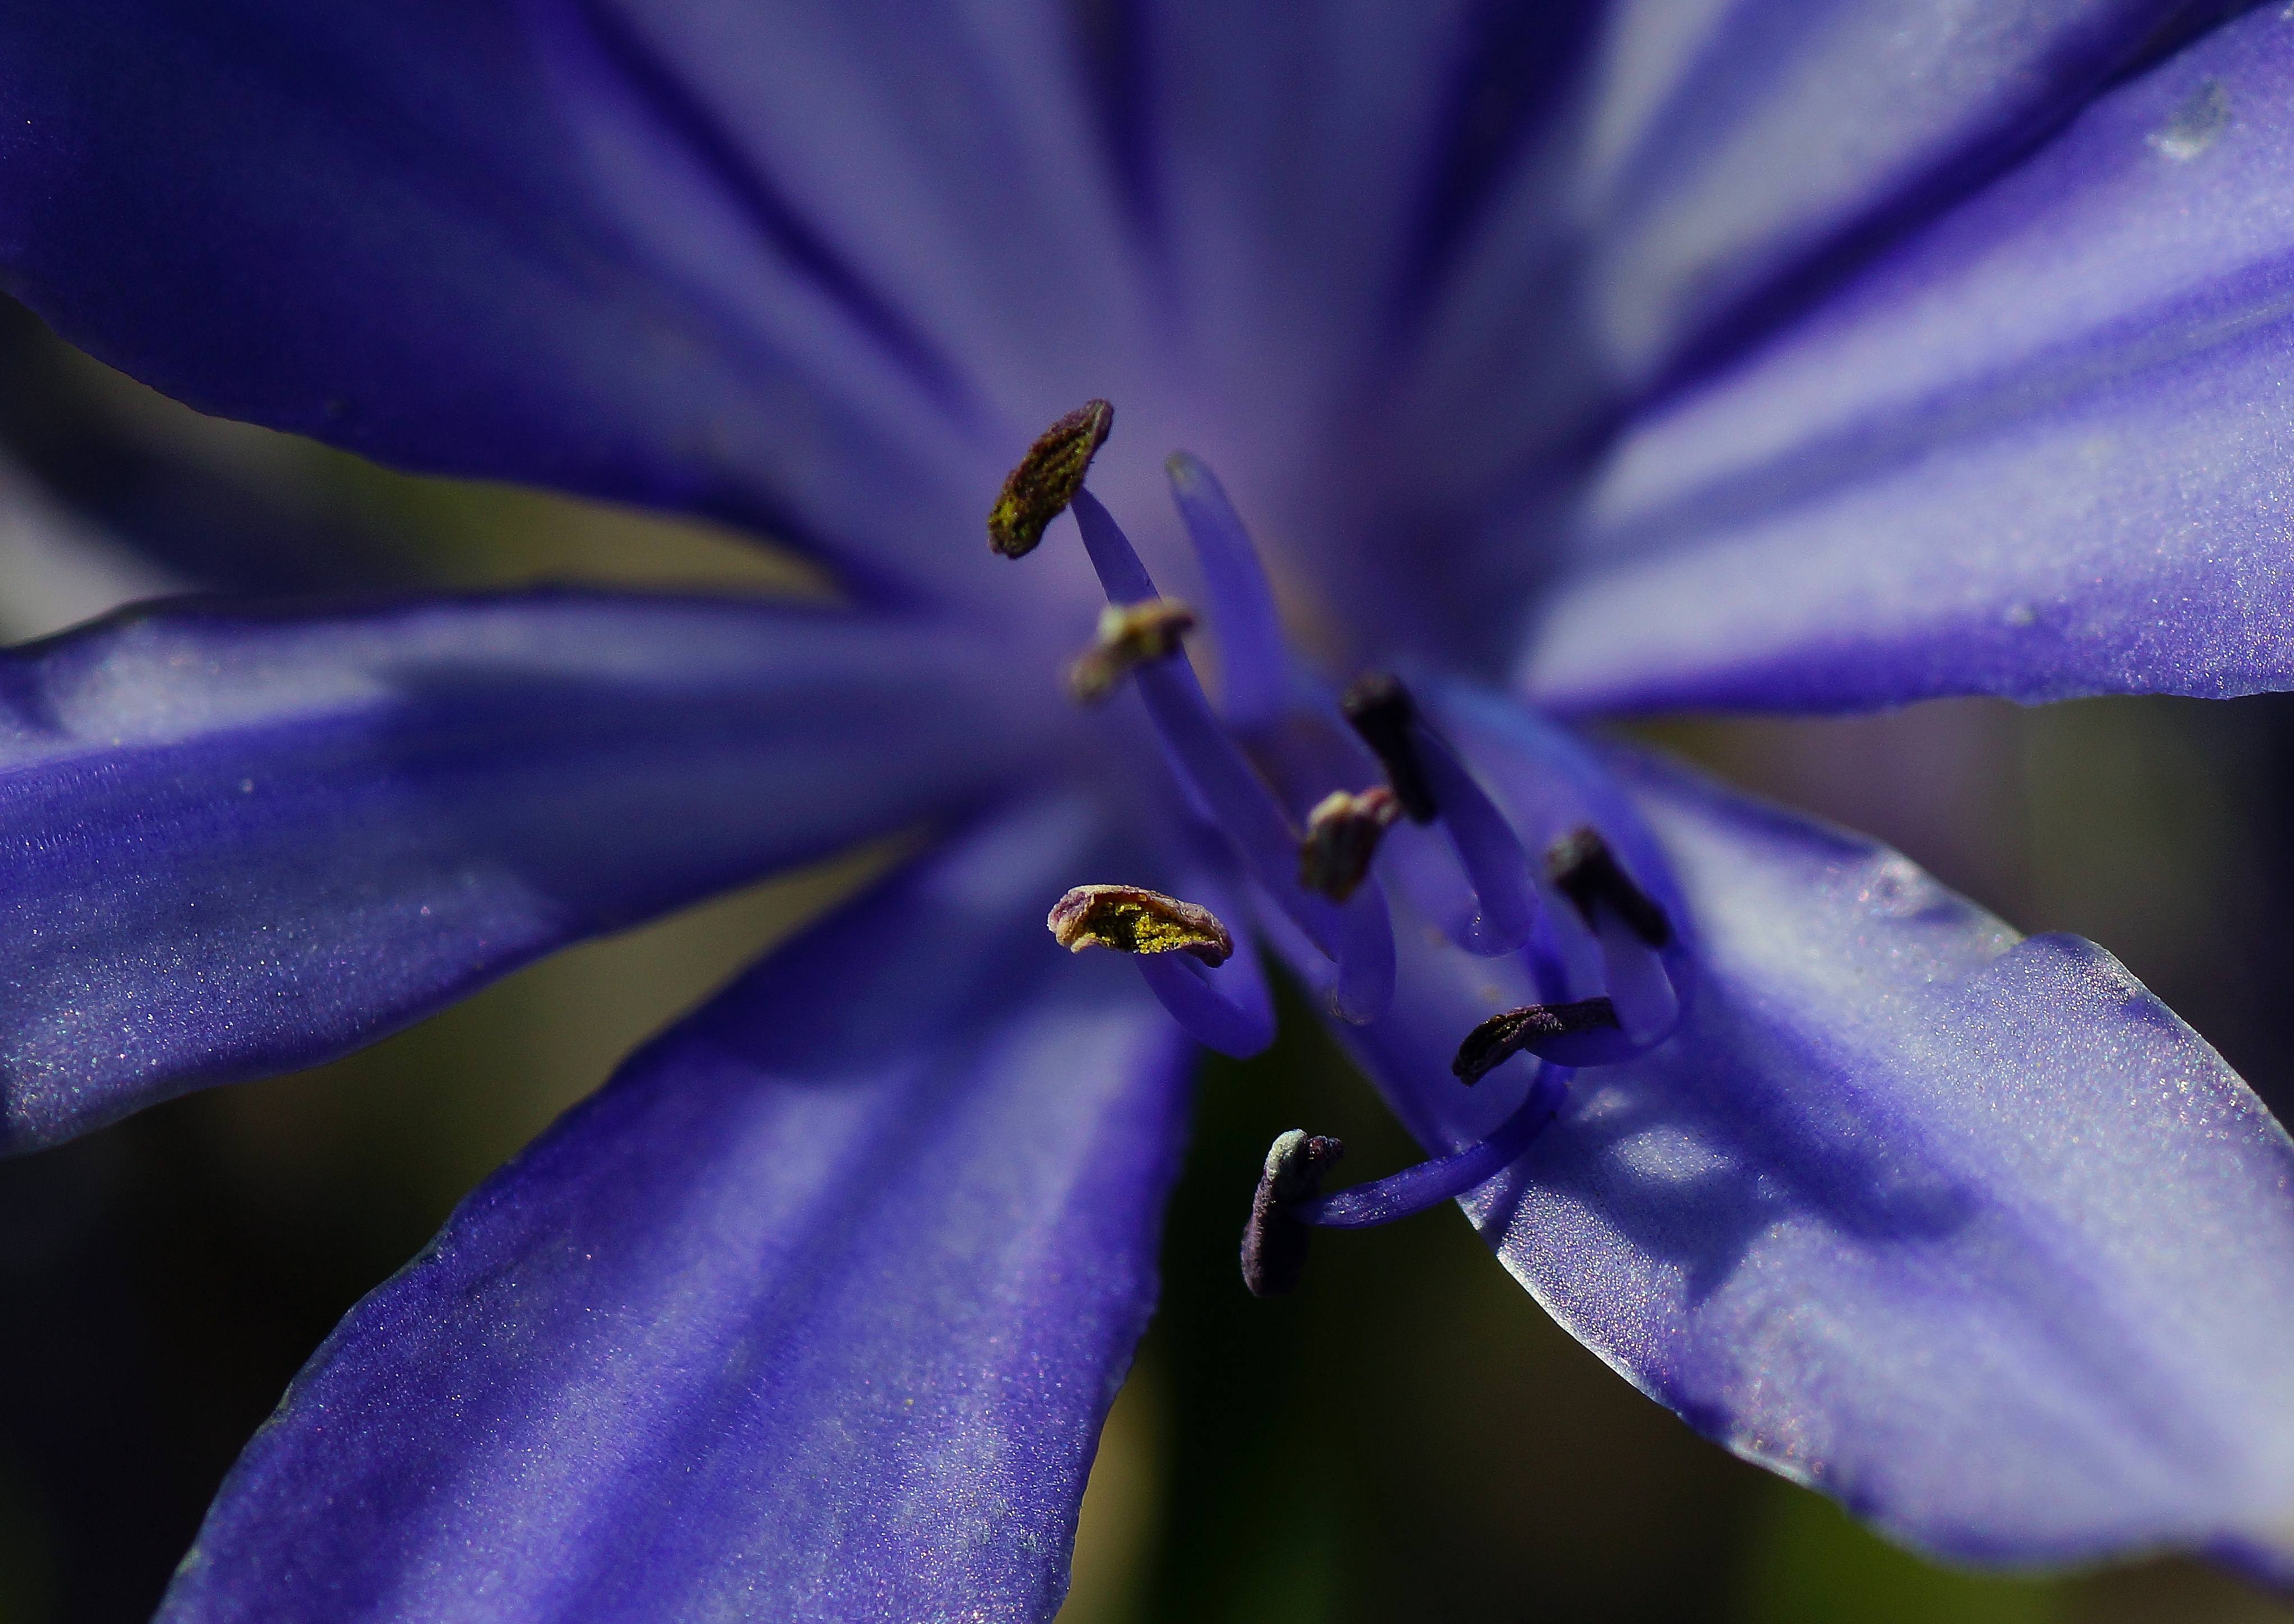
nature, blossom, plant, photography, flower, purple, petal, photo, macro, blue, flora, wildflower, flowers, close up, naturaleza, flores, tamron90mmmacro, a77, g, ggl1, gaby1, xovesphoto, gabrielcorua, xelodegalicia, sonya77v, sonyslta77v, macro photography, flowering plant, plant stem, land plant